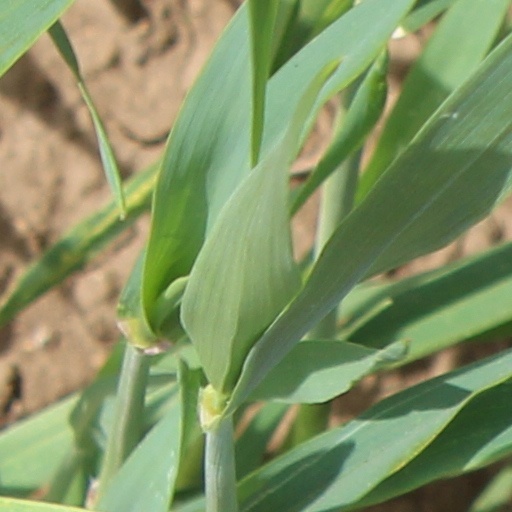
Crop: wheat